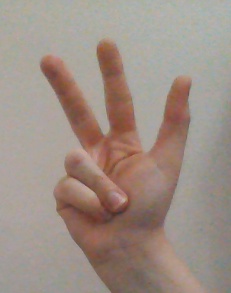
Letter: al